Louis McLane House

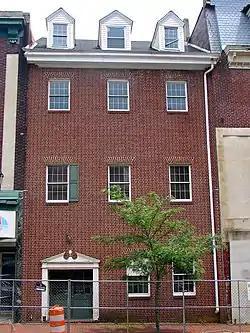
Louis McLane House, June 2011

Louis McLane House was a historic home located at Wilmington, New Castle County, Delaware. It was built before 1792, and is an example of an 18th-century urban residence. It is a -story, three-bay, brick dwelling with a gable roof later modified for commercial uses. It was the home of Congressman Louis McLane (1786–1857) and the birthplace of American politician, military officer, and diplomat Robert Milligan McLane (1815–1898) and Lydia Milligan Sims McLane (1822–1887), wife of Confederate General Joseph E. Johnston.